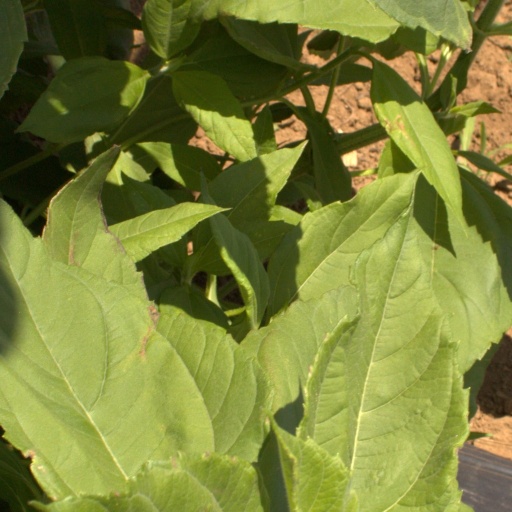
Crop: Jerusalem artichoke